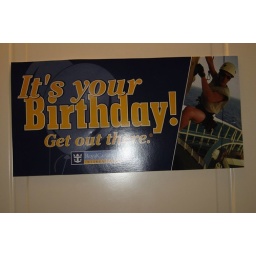
Everyone knew by the sign on our cabin door that it was a birthday celebration!